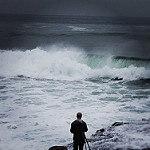
Scene: Outdoor